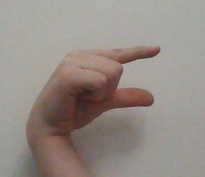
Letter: dal